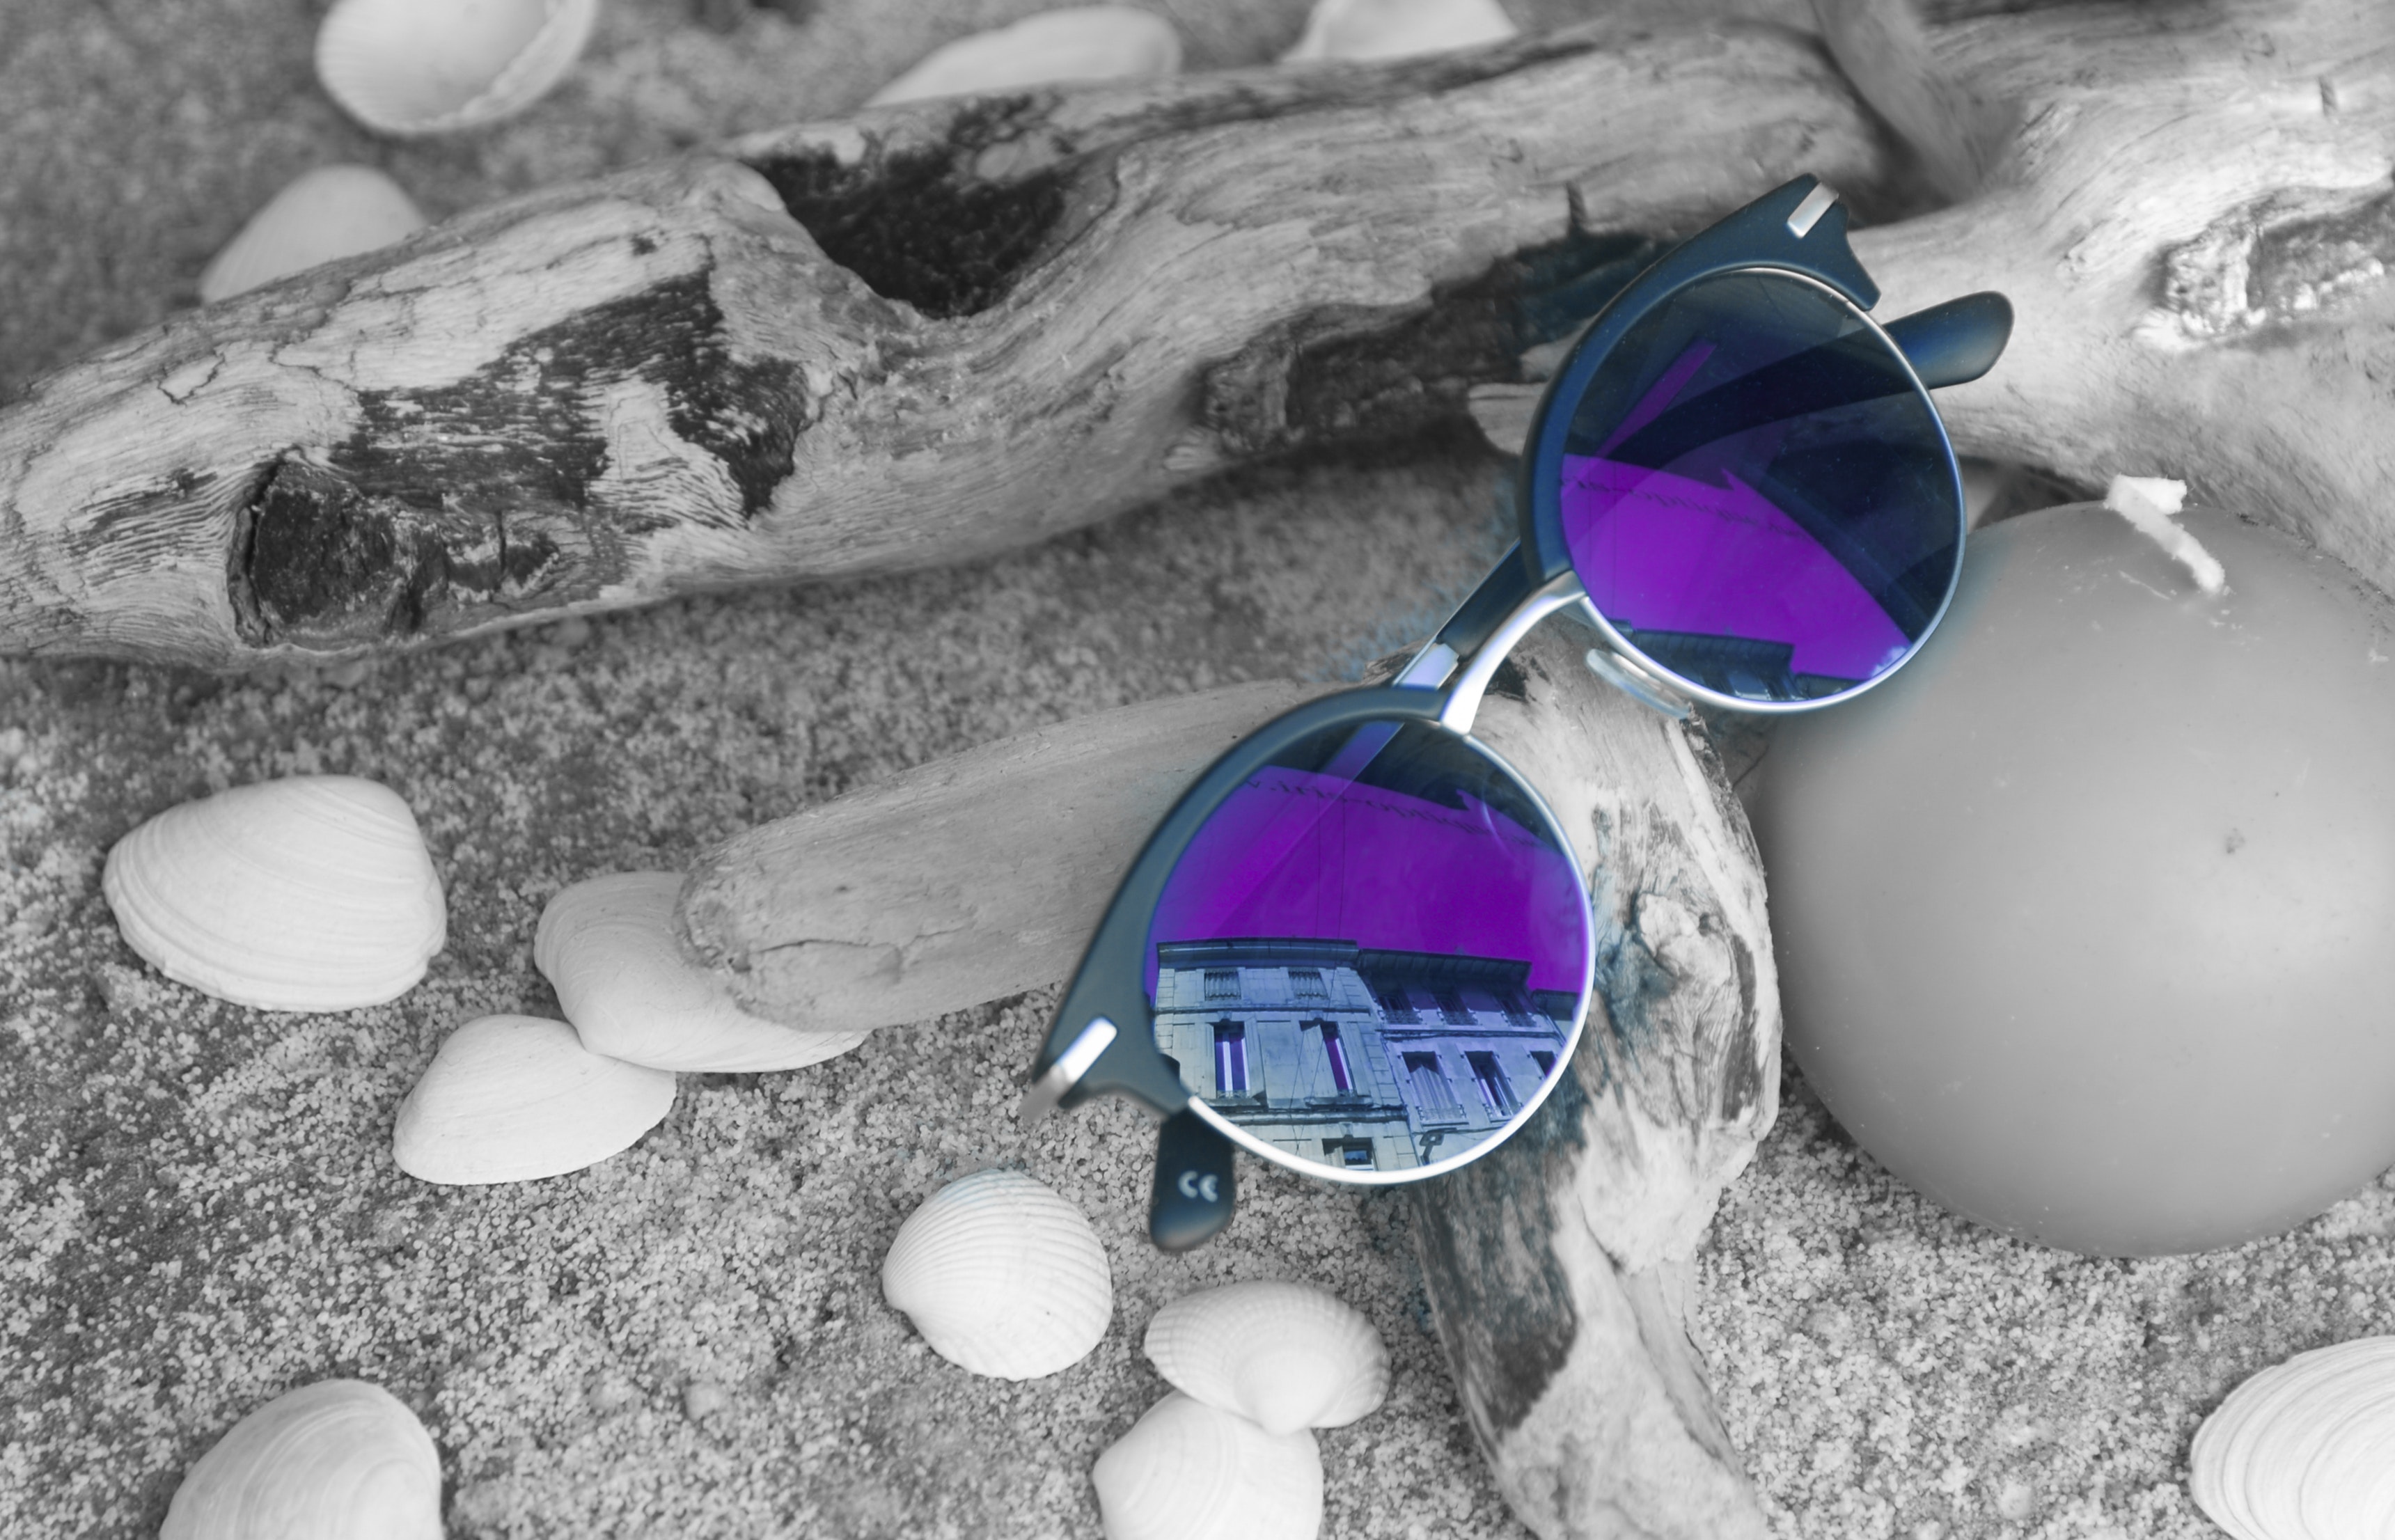
eyewear, blue, purple, glasses, sunglasses, vision care, violet, goggles, product